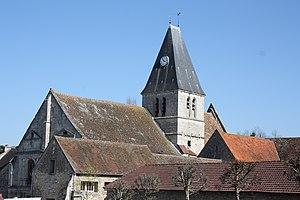
Cette liste recense les monuments historiques du département du Val-d'Oise, en France.
L'église Saint-Pierre est une église catholique paroissiale située à Genainville, en France. C'est l'une des rares églises à double nef de la région, et elle possède l'unique chœur-halle dans le XIIIᵉ siècle du Vexin français, les autres étant, pour la plupart, localisés autour de la moyenne vallée de l'Oise. La façade Renaissance parfaitement symétrique est attribuée à Jean Grappin, et date du milieu du XVIᵉ siècle. C'est la dernière partie construite, après l'achèvement de la nef. Bien que seulement légèrement plus ancienne, celle-ci affiche encore le style gothique flamboyant, hormis certaines clés de voûte. Les chapiteaux des arcades datent en revanche du début du XIIIᵉ siècle, et subsistent de la précédente église. C'est sans doute également le cas des piles et arcades du clocher, qui pourraient même remonter au XIIᵉ siècle, et ont seulement été mises au goût du jour au deuxième quart du XVIᵉ siècle. Quant au chœur carré de deux fois deux travées, il représente la partie la plus remarquable de l'église, et constitue le principal témoignage de l'architecture gothique rayonnante dans ce secteur du département. L'église Saint-Pierre est classée monument historique depuis 1920.
Cet article recense les monuments historiques français classés en 1920.